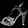
Label: Sandal